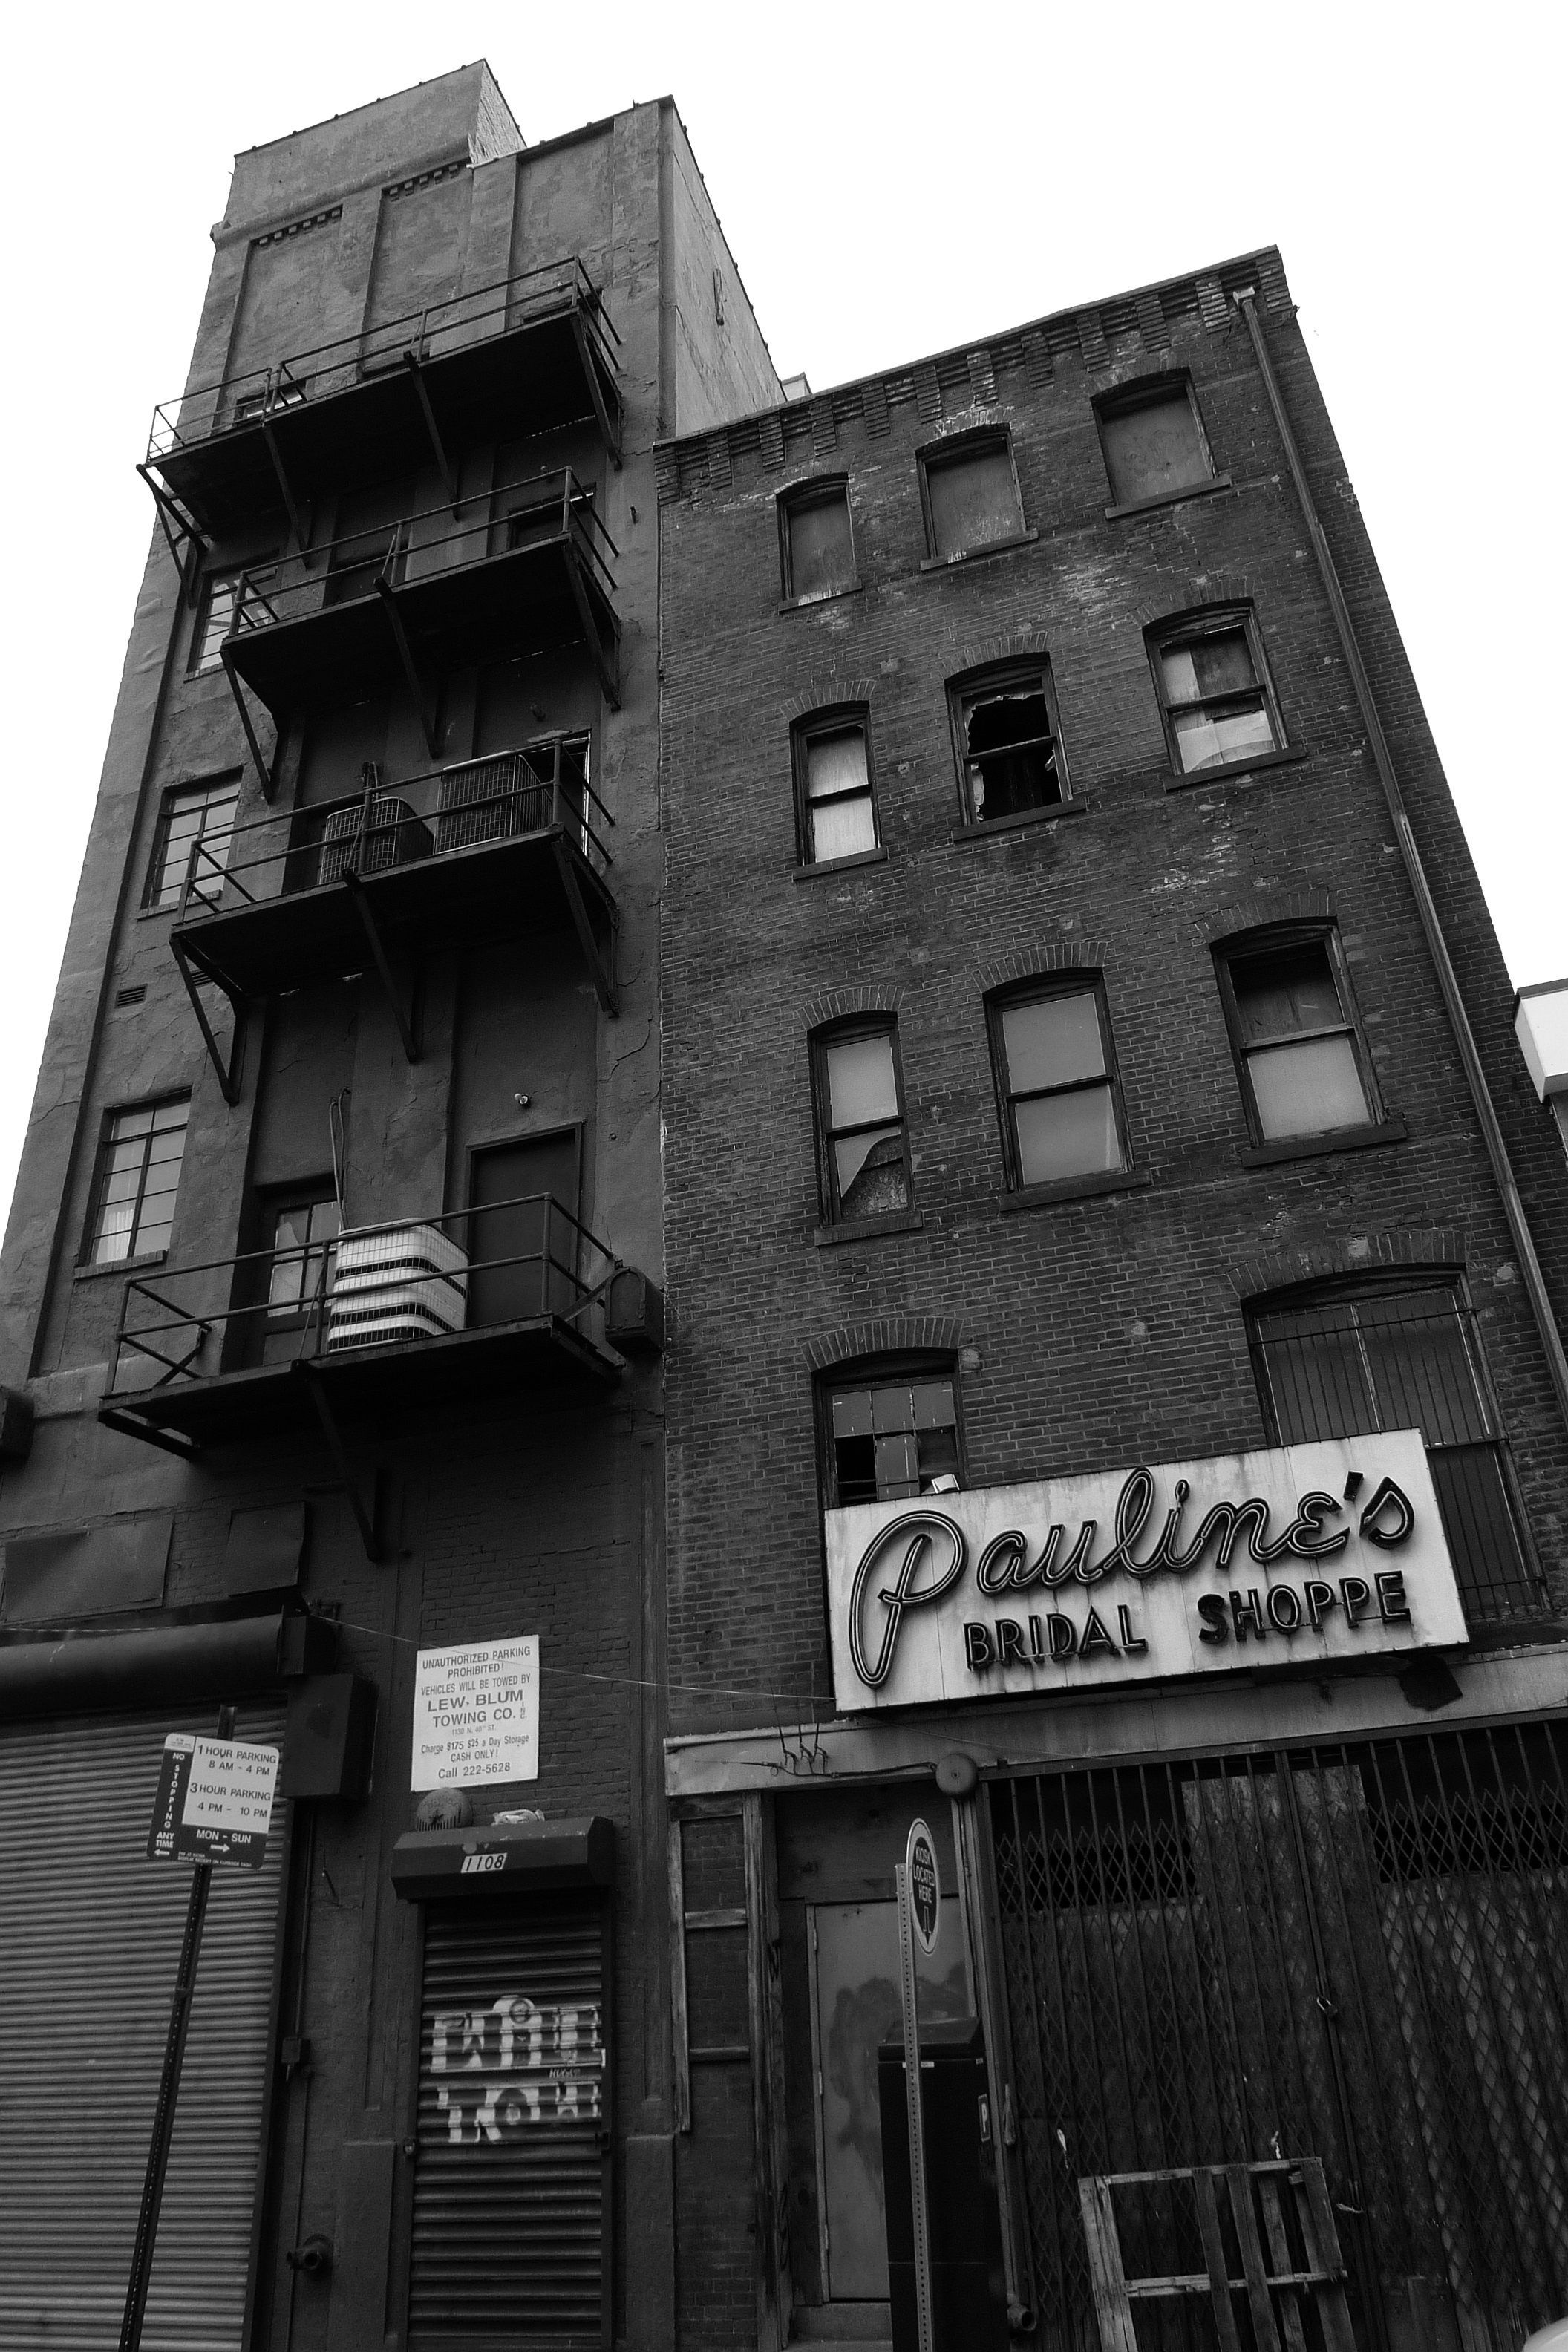
black and white, architecture, street, house, building, usa, facade, black, monochrome, tower block, bw, blackandwhite, blackwhite, sw, schwarzweiss, schwarzweis, us, shape, schwarzweissfotografie, schwarzweisfotografie, amerika, philadelphia, urban area, monochrome photography, residential area